Commonwealth Heads of Government Meeting

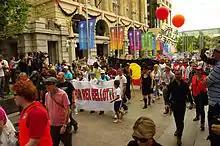
Protests during the 2011 CHOGM in Perth

During the 1980s, CHOGMs were dominated by calls for the Commonwealth to impose sanctions on South Africa to pressure the country to end apartheid. The division between Britain, during the government of Margaret Thatcher which resisted the call for sanctions and African Commonwealth countries, and the rest of the Commonwealth was intense at times and led to speculation that the organisation might collapse. According to one of Margaret Thatcher's former aides, Mrs. Thatcher, very privately, used to say that CHOGM stood for "Compulsory Handouts to Greedy Mendicants." According to his daughter, Denis Thatcher also referred to CHOGM as standing for 'Coons Holidaying on Government Money'.